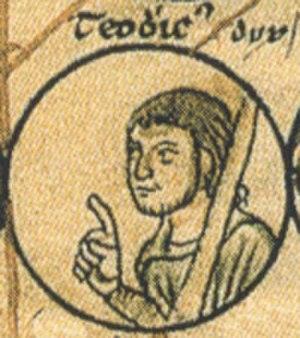
Thierry Ier de Lorraine
Thierry Iᵉʳ, né vers 965, mort entre le 11 avril 1026 et le 2 janvier 1027, fut un comte de Bar et duc de Haute-Lotharingie.
Le duché de Lorraine est né du partage de la Lotharingie en 959 par le duc Brunon de Cologne. Celui-ci confia la partie méridionale du duché au vice-duc Frédéric de Bar qui prit le titre de duc de Haute-Lotharingie en 977. Au fil du temps, cette entité politique deviendra le duché de Lorraine, mentionné comme tel dès 1067, qui perdurera jusqu'en 1766, date de l'annexion par la France.
Il s'agit des comtes de Bar-le-Duc et non de Bar-sur-Aube ou de Bar-sur-Seine.